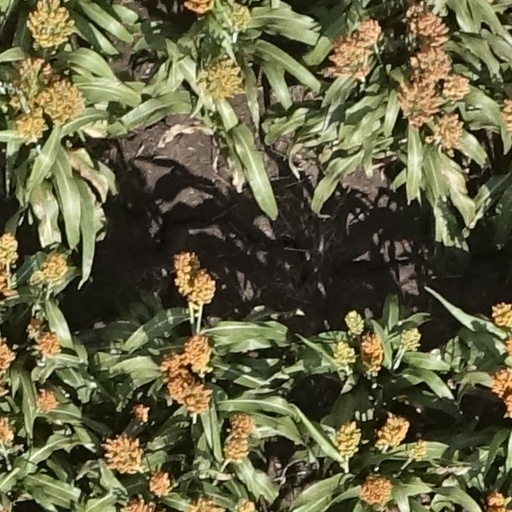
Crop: sorghum